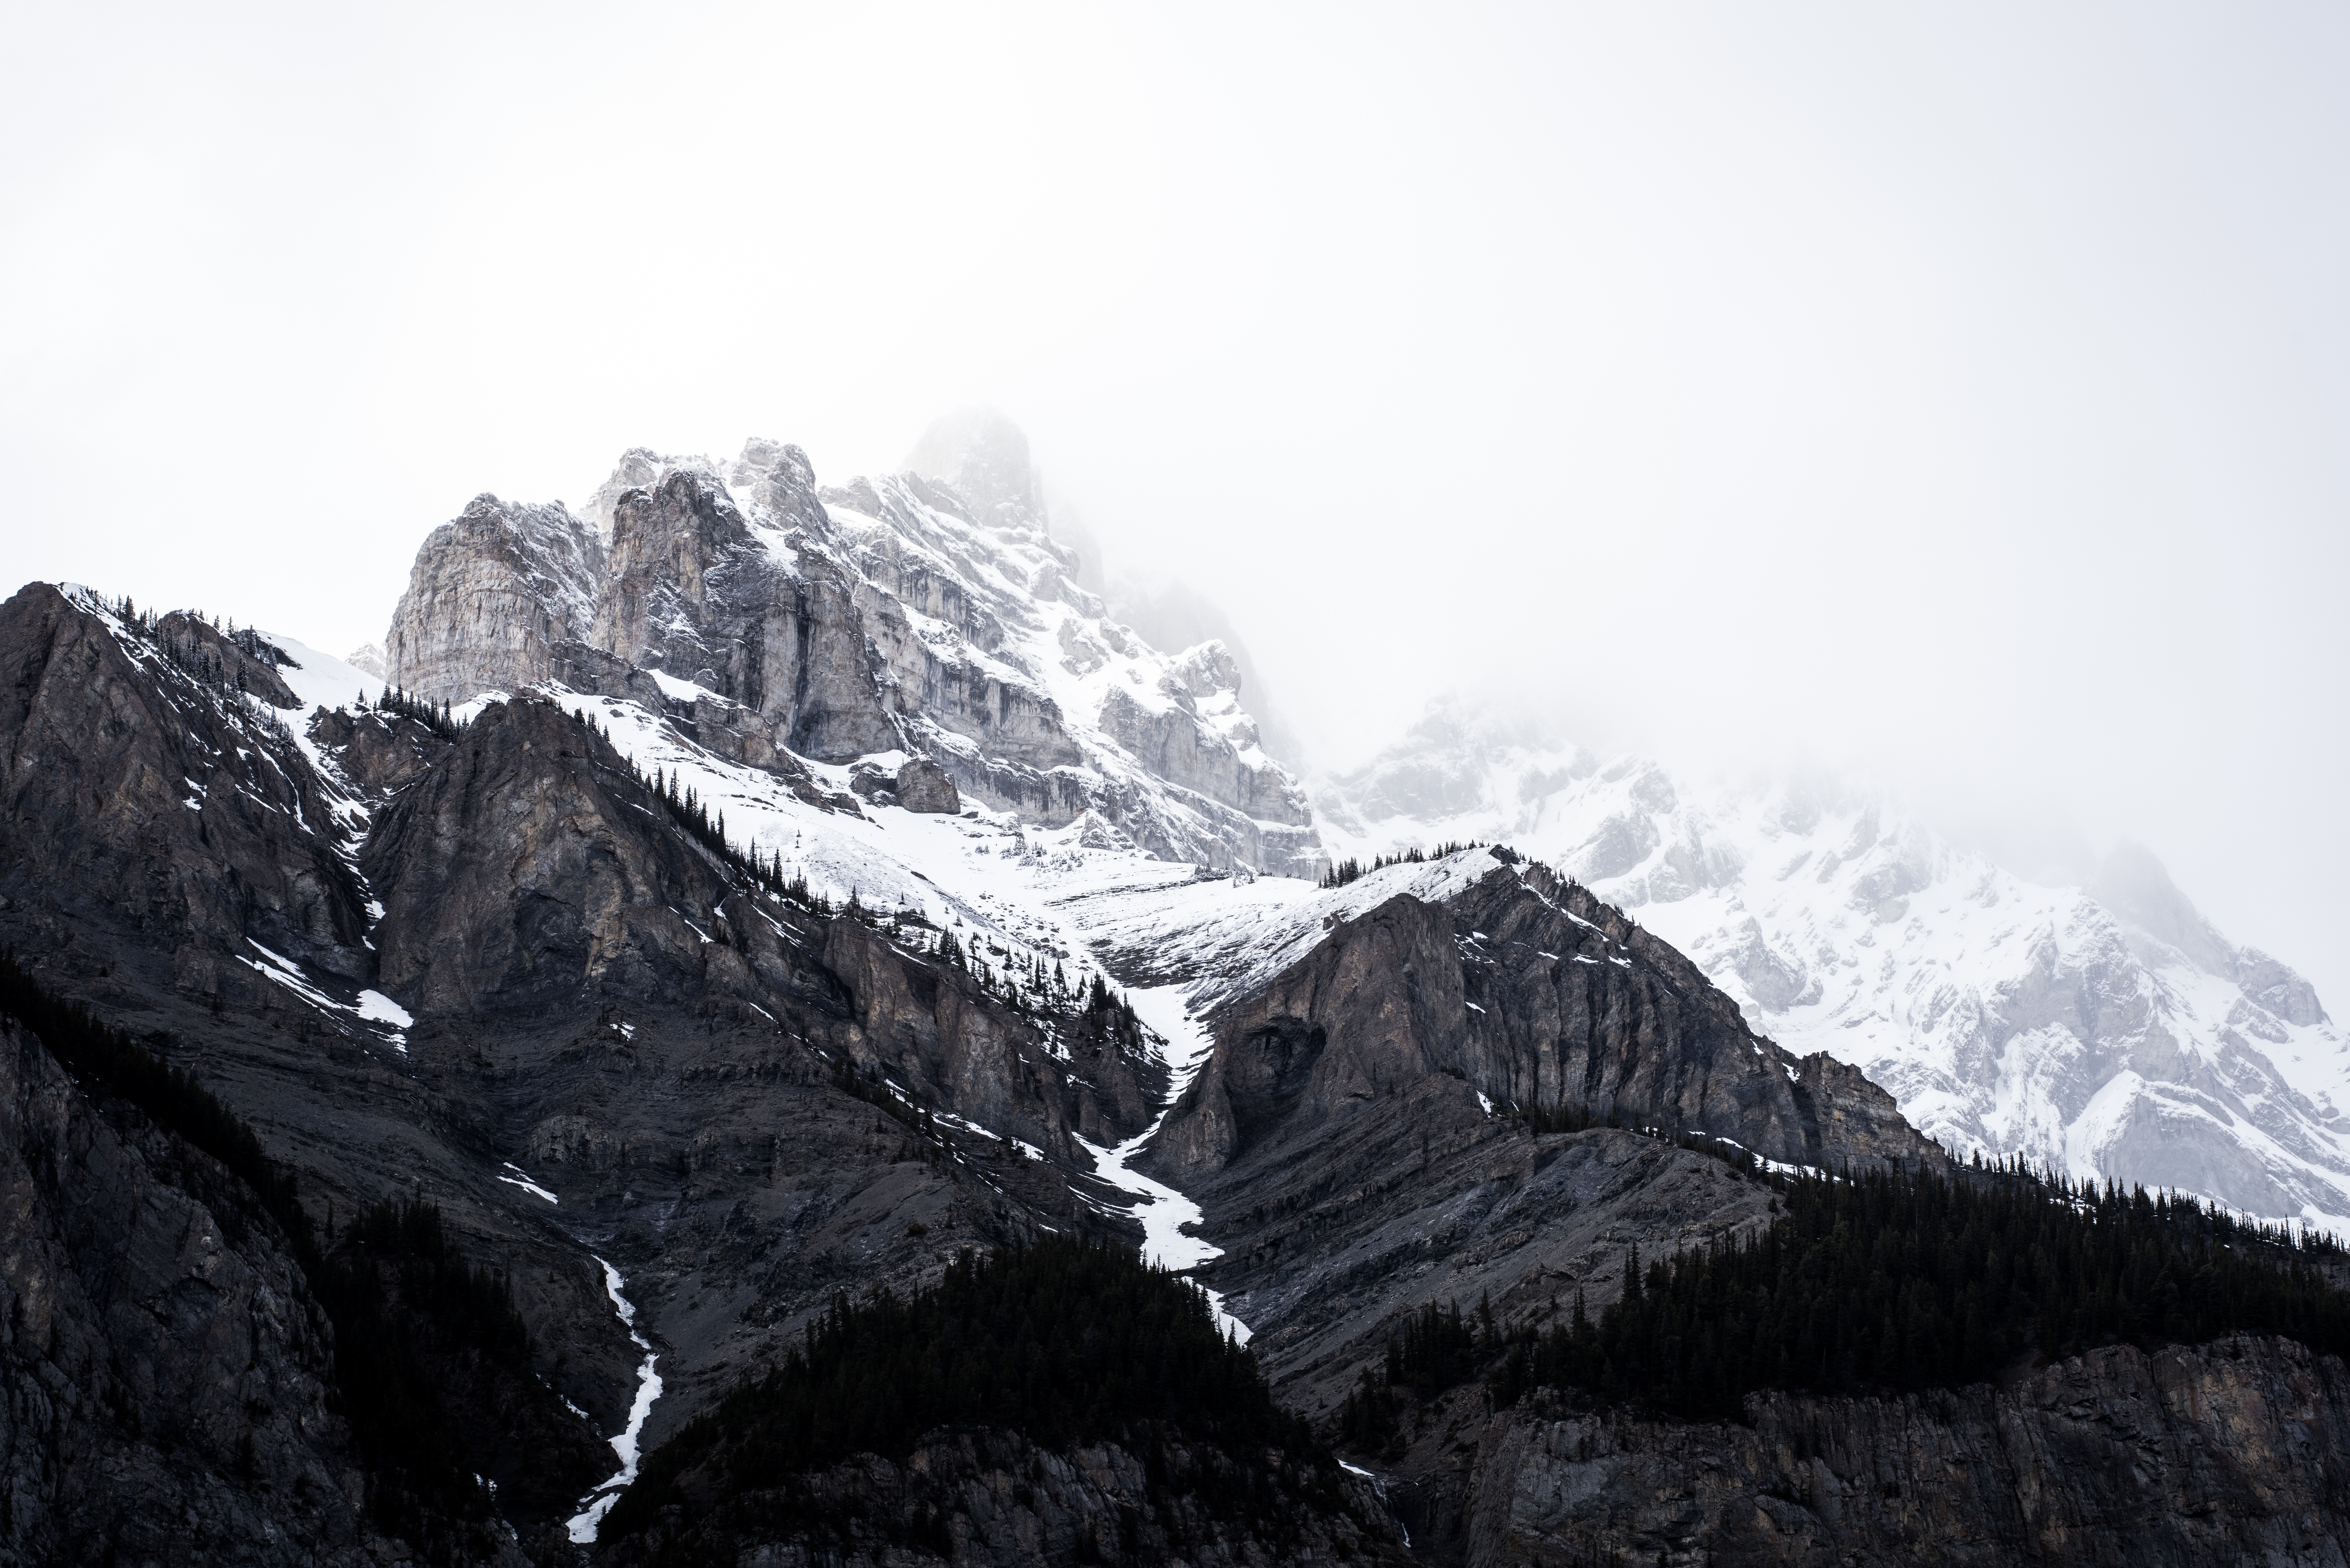
landscape, nature, rock, wilderness, mountain, snow, winter, peak, mountain range, range, high, scenic, scenery, weather, ridge, summit, snow mountain, height, mountaineering, outdoors, alps, plateau, fell, cirque, top, landform, mountain pass, conquer, geographical feature, atmospheric phenomenon, mountainous landforms, geological phenomenon